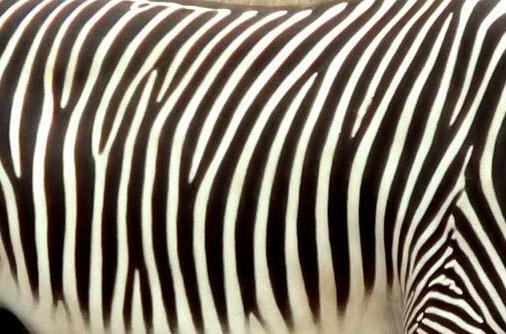
Texture: striped